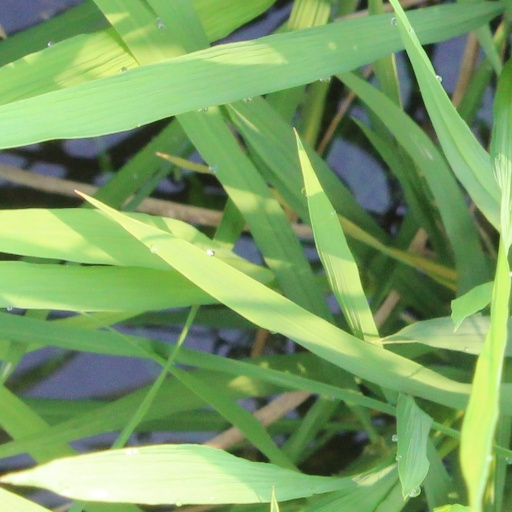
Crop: rice